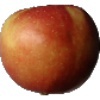
Label: braeburn_apple